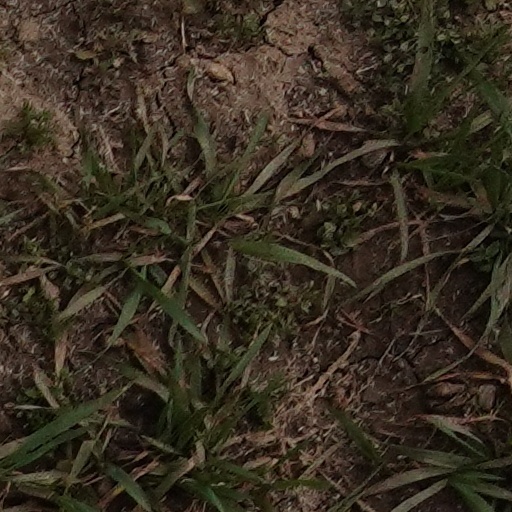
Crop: wheat